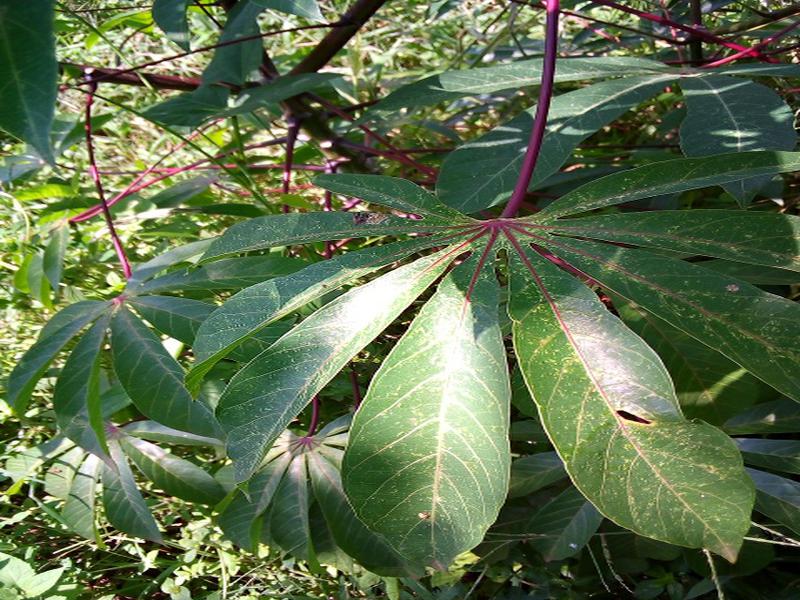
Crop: cassava
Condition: green_mottle